Oxfordshire

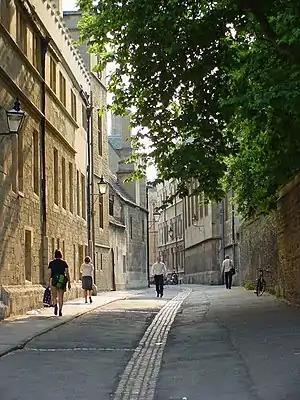
Brasenose Lane in Oxford city centre, a street onto which three colleges back.

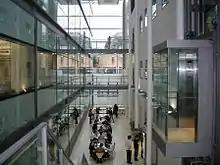
The University of Oxford's Chemistry Research Laboratory.

Oxfordshire has a comprehensive education system with 23 independent schools and 35 state secondary schools. Only eight schools do not have a sixth form; these are mostly in South Oxfordshire and Cherwell districts. Oxfordshire has a large number of leading independent schools, including public schools such as Radley College.